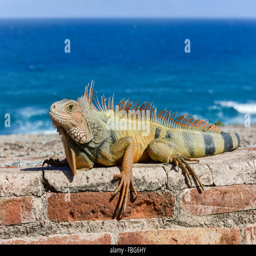
iguana resting along the walls